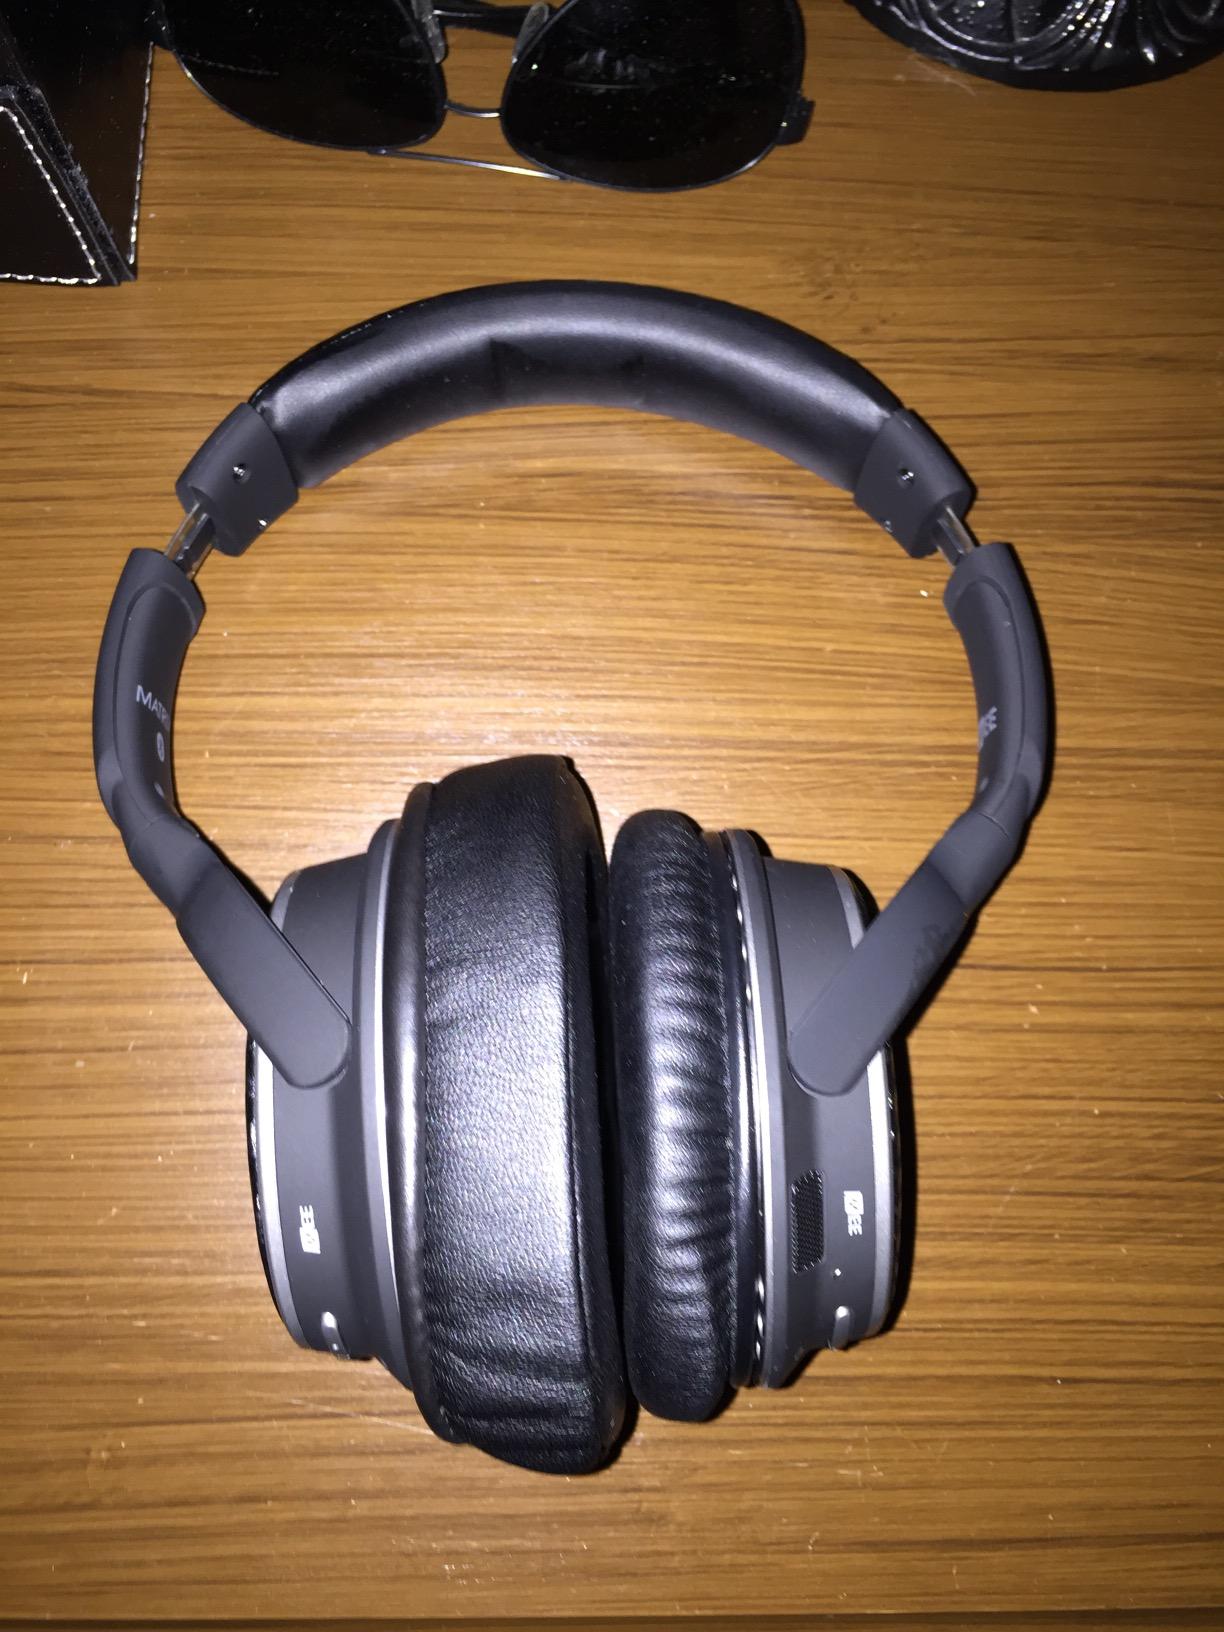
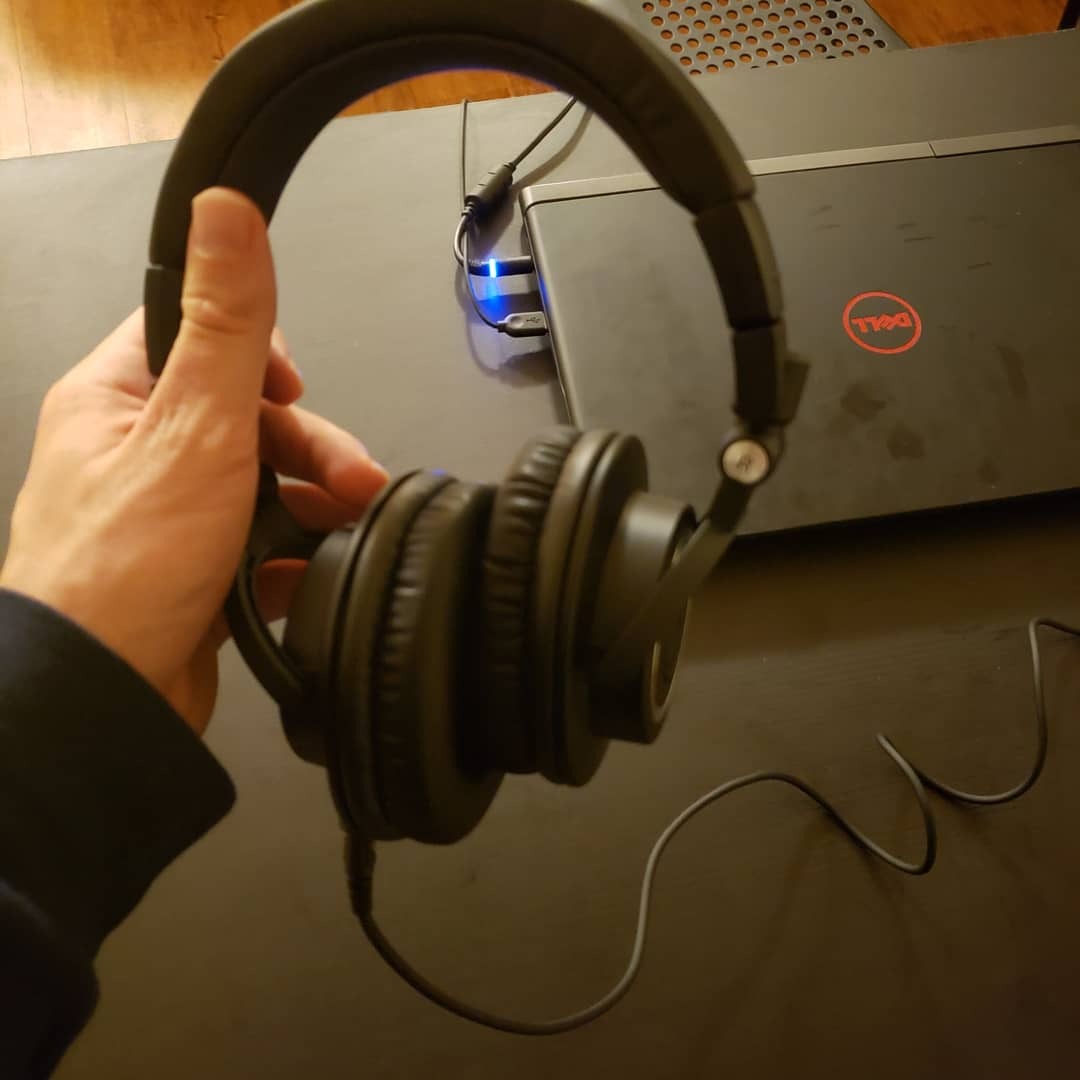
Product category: headphones
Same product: no